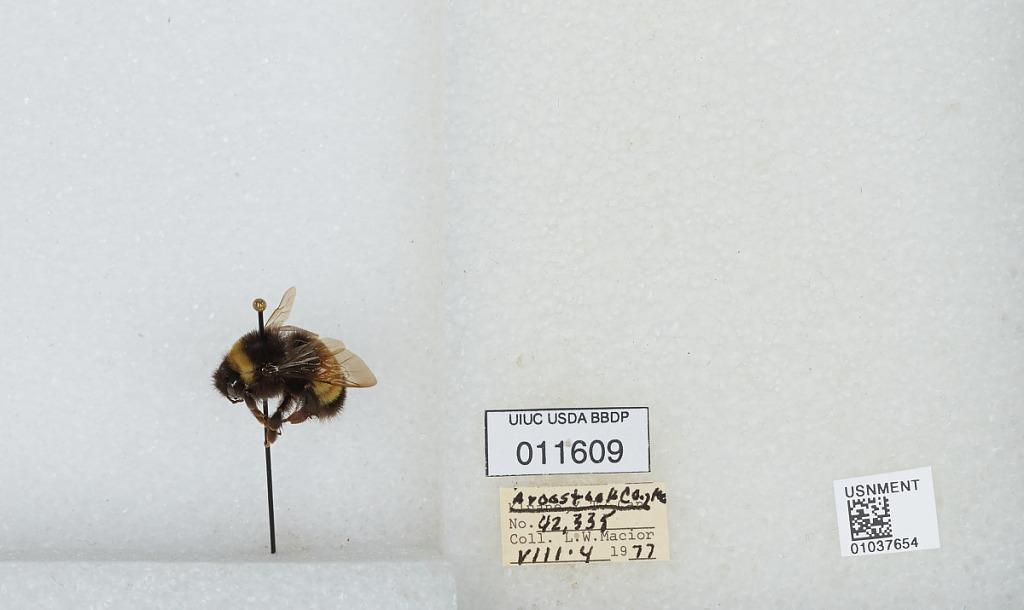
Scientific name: Bombus (Bombus) terricola Kirby
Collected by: L. Macior
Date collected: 1977-8-4
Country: United States
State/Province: Maine
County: Aroostook
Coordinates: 46.65, -68.58